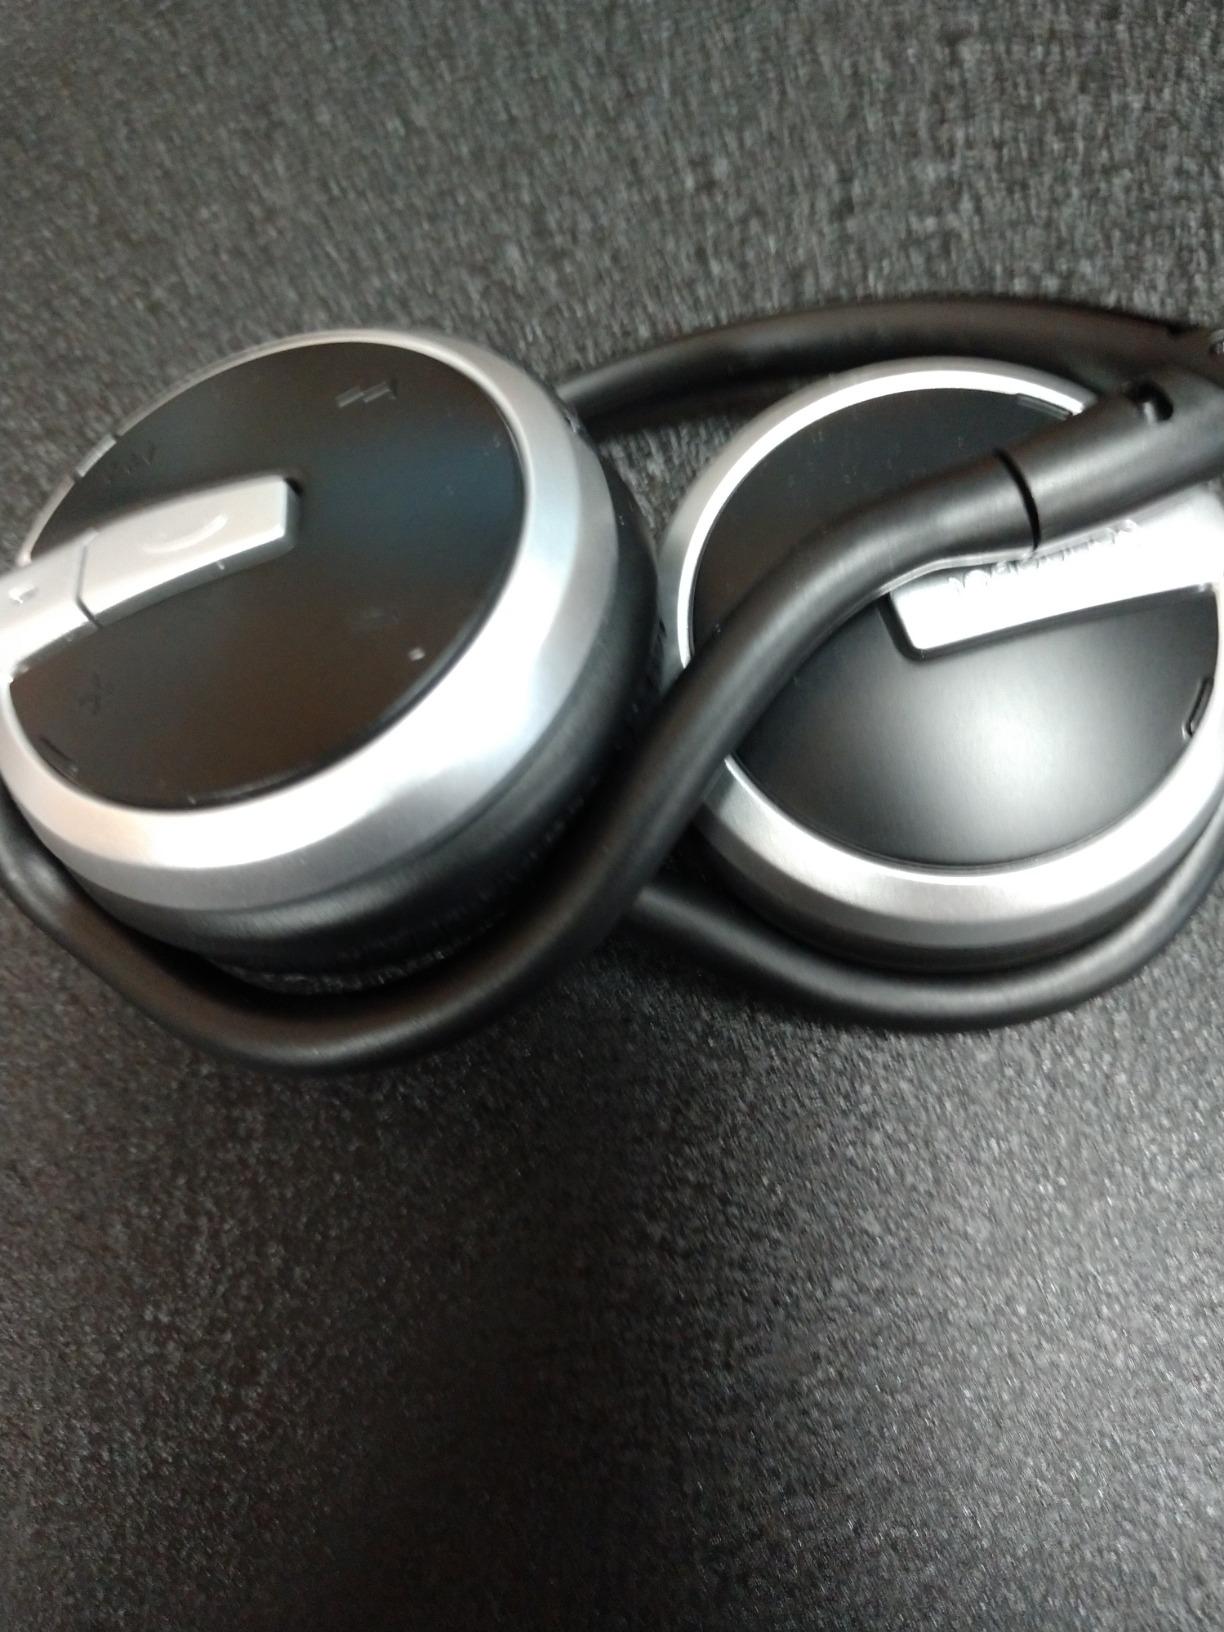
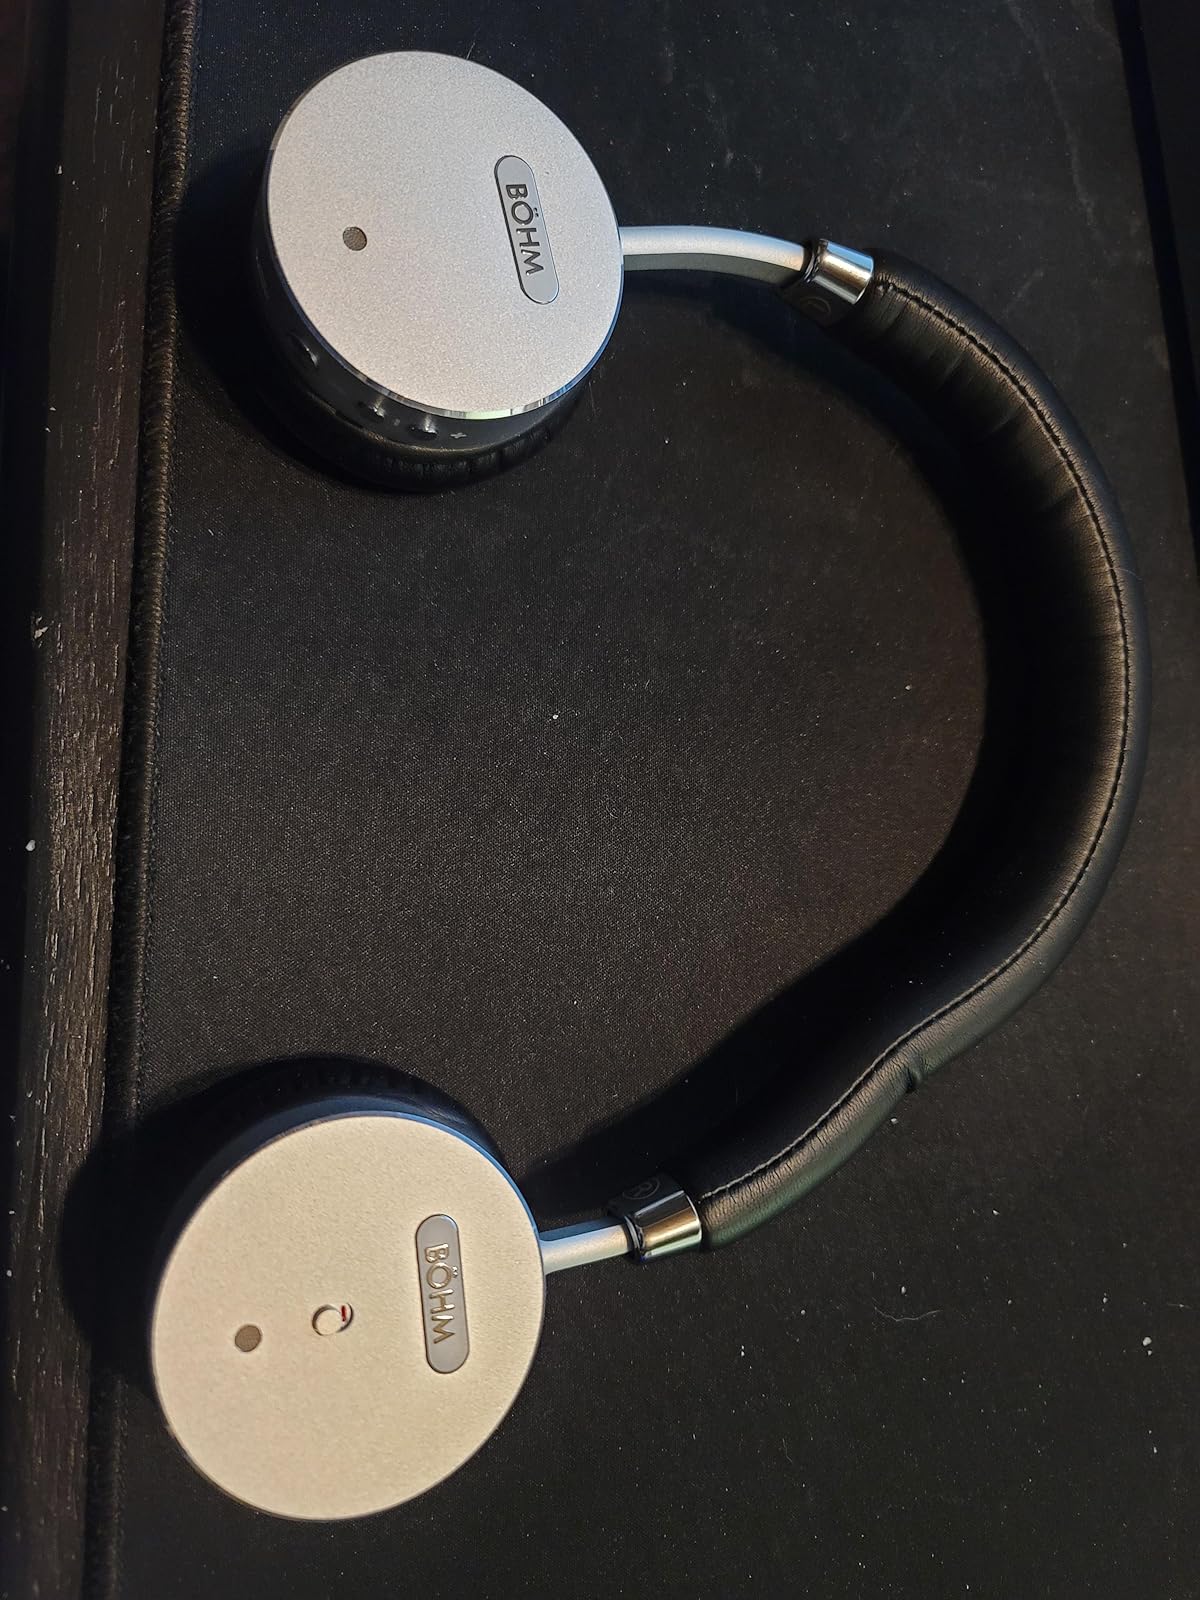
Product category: headphones
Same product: no